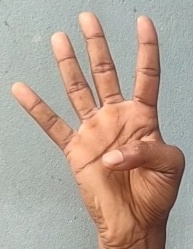
ASL sign: 4